Martha Poland Thurston

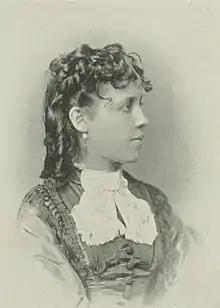
"A Woman of the Century"

Martha Poland Thurston (Poland; May 12, 1849 - March 14, 1898) was a 19th-century American social leader, philanthropist, and writer. She was a great traveler and was also identified with charity. She served as vice-president of the Daughters of the American Revolution (DAR).